Shane Balkowitsch

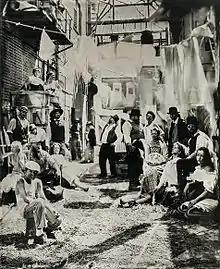
Wet plate collodion photograph of Murderer's Gulch

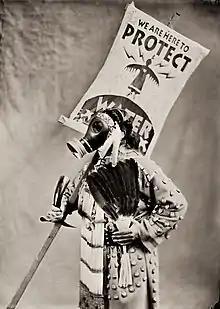
"No Spiritual Surrender" - Floris White Bull - NO Dakota Access Pipeline

In 2016 Balkowitsch set out to create an homage to the famous 1887 New York photo by Jacob Riis called the "Bandits Roost." The objective was to get the look and feel in the present day using the historic collodion process with his models wearing very non-historical clothing. The recreation project took place in East Alley near 423 E Broadway Ave in Bismarck, North Dakota on June 11. About 100 individuals volunteered to assist in the project volunteering hay, wood, props, costumes, and as actors for the image. The final glass plate, titled, "Murderer's Gulch" is being curated by the Historical Society of North Dakota in their permanent archive.